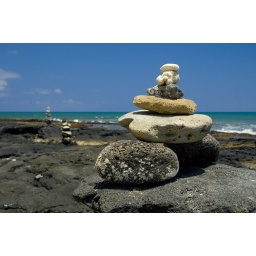
Stacks of stones found on the lava field just off the beach of the Four Seasons Hotel in Kona